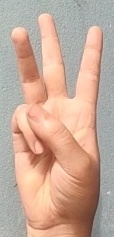
ASL sign: W